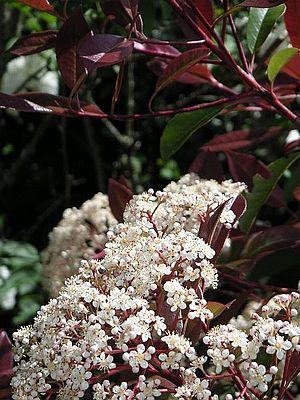
Photinia ×fraseri est une plante ornementale hybride de la famille des Rosacées.
Les Photinia, ou Photinies, forment un genre de 40 à 60 espèces d'arbustes de la famille des Rosacées et sont originaires de souche de l'Himalaya et d'Asie.